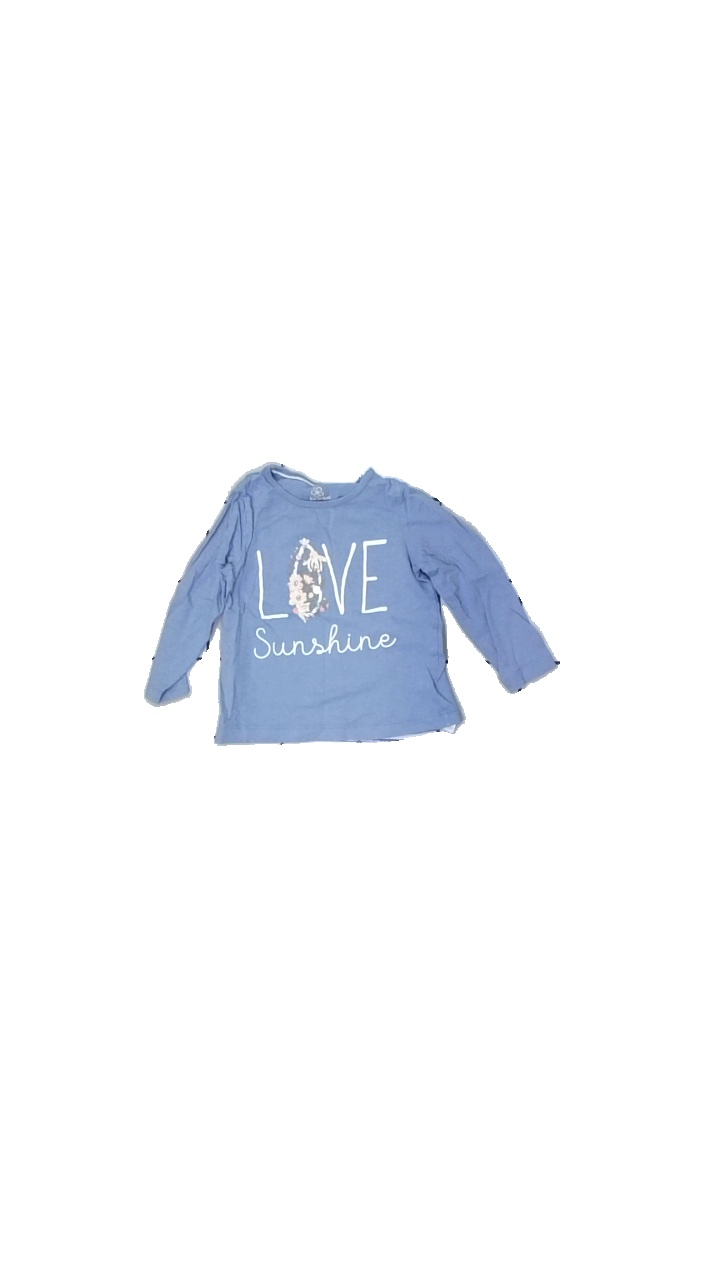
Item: Top (Children)
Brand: Lupilu
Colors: Blue, White, Pink
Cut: Regular
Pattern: Logo print
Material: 100% cott
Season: All
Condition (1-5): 3
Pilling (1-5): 4
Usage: Reuse
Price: <50